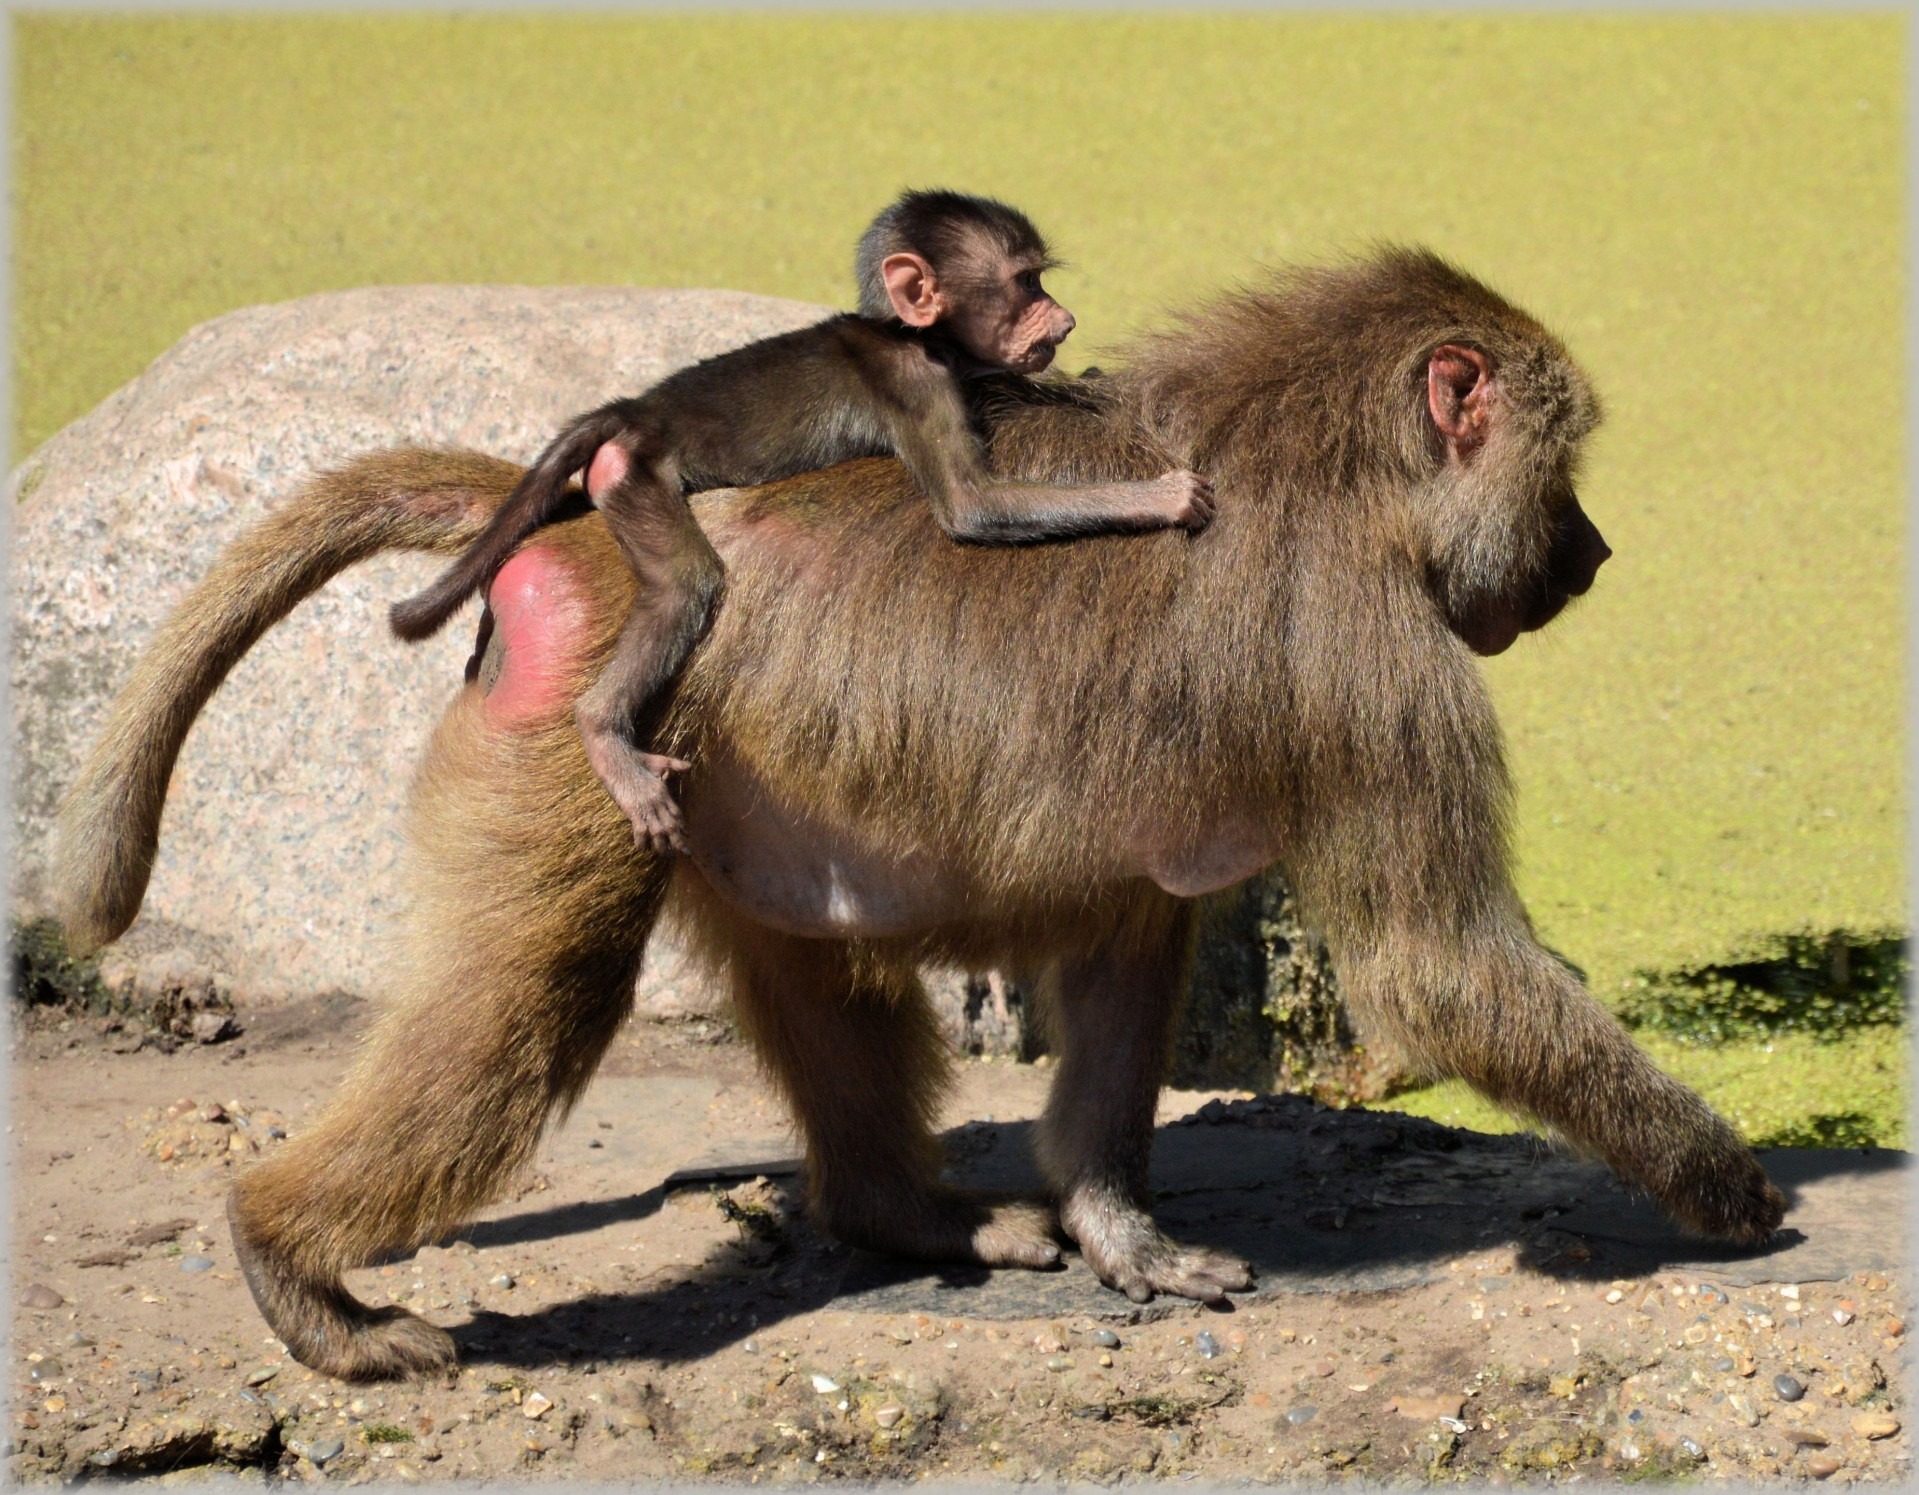
nature, animal, wildlife, zoo, mammal, monkey, fauna, primate, holland, amsterdam, baboon, animals, vertebrate, series, baboons, monkeys, macaque, old world monkey, artis, common chimpanzee